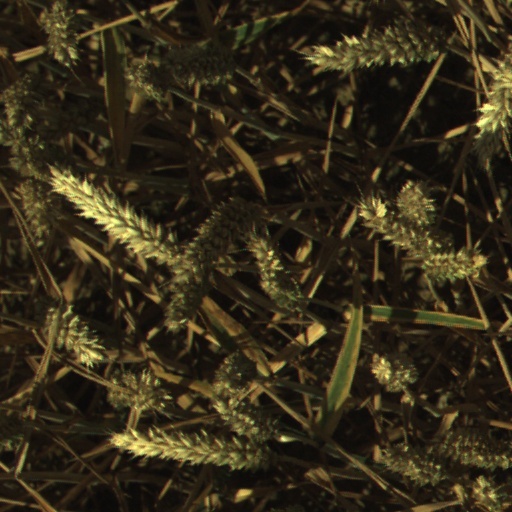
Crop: wheat